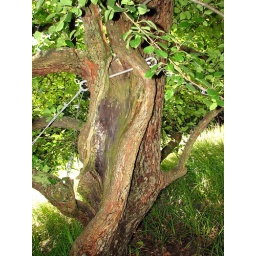
The Endicott Pear Tree, the oldest cultivated fruit tree in North America. Located in Danvers, MA.